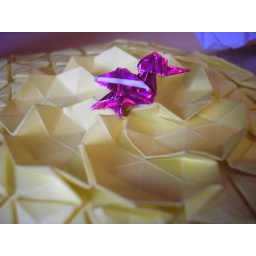
Close-up of the Kingfisher by Lionel Albertino folded from about a 4 cm square of foil paper sitting on the tessellation.